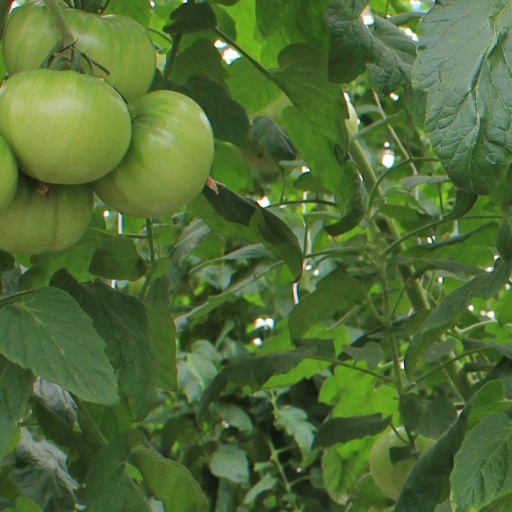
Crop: tomato